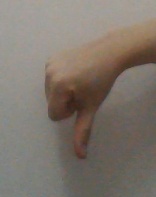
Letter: waw